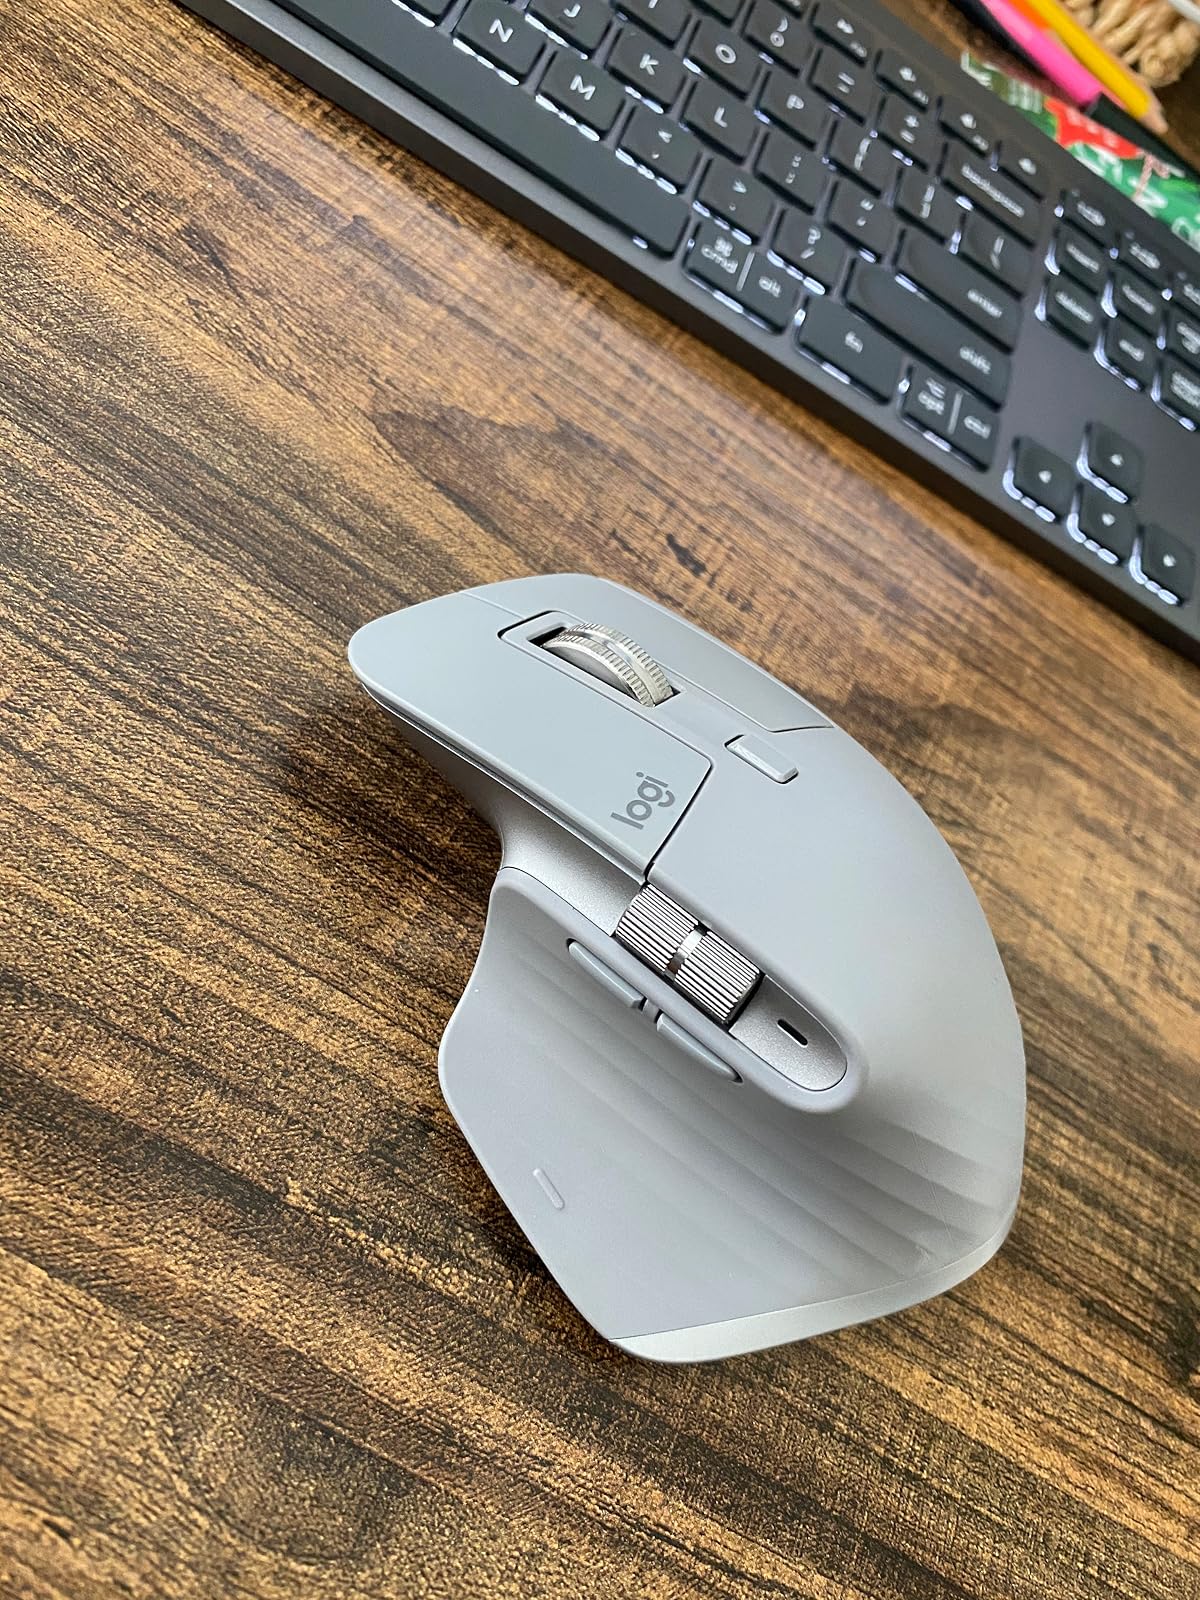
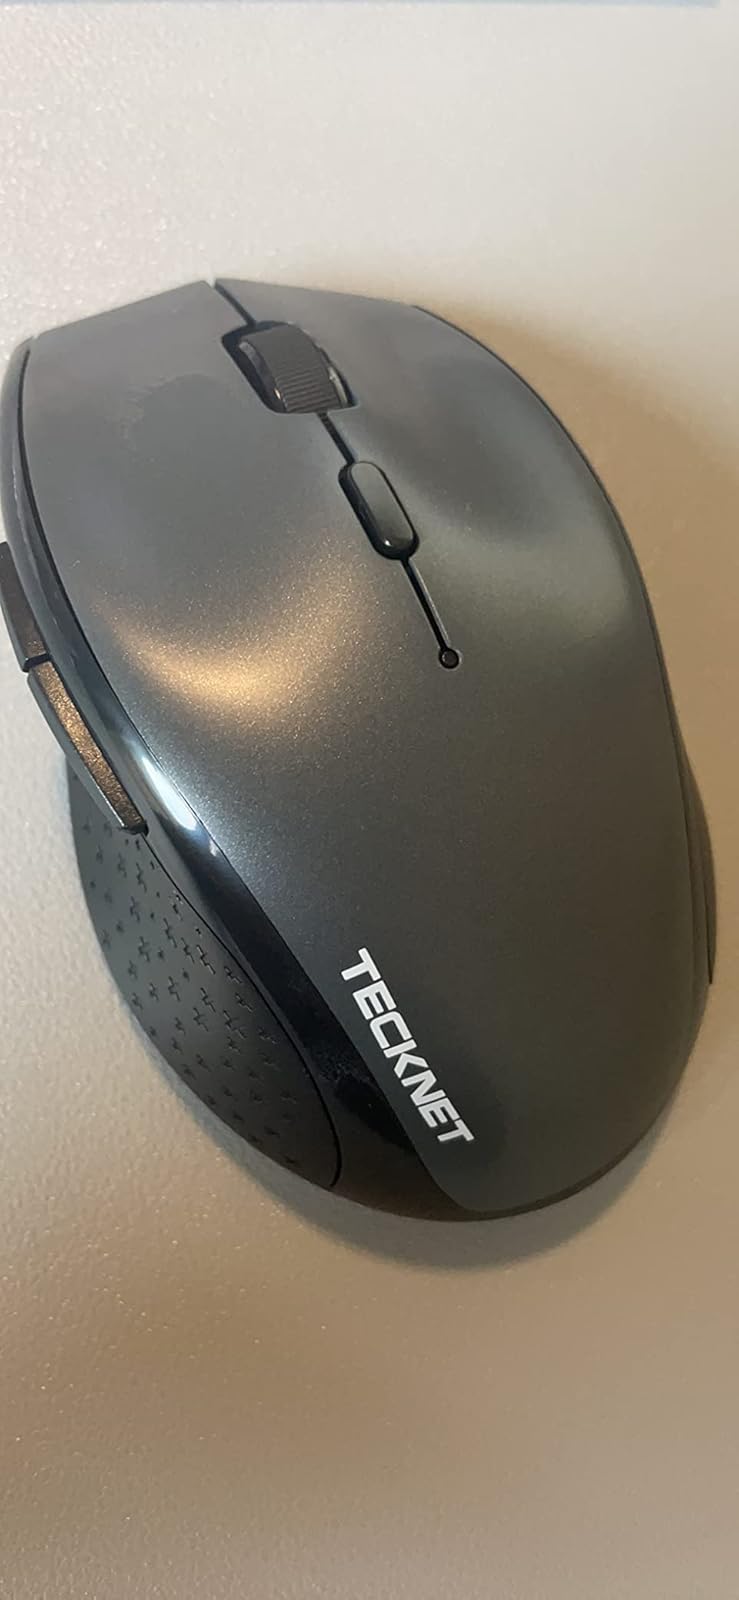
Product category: mouse
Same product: no